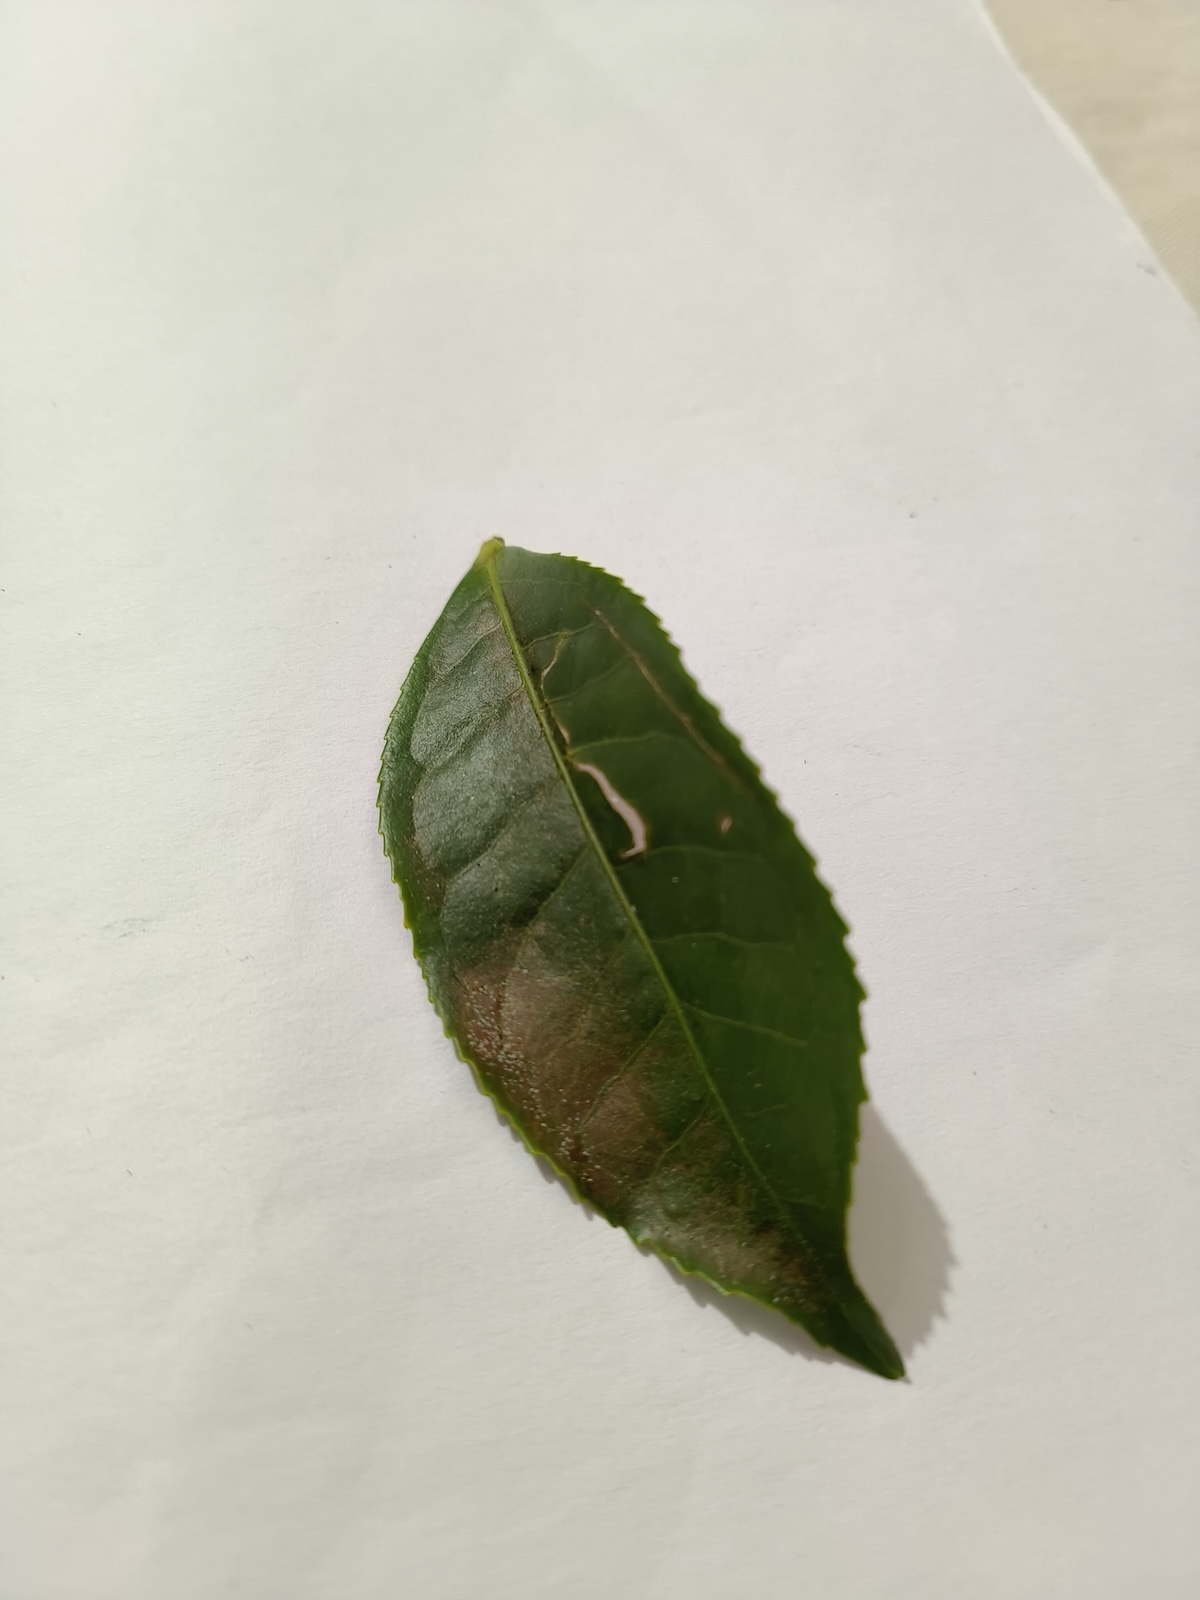
Label: Red spider